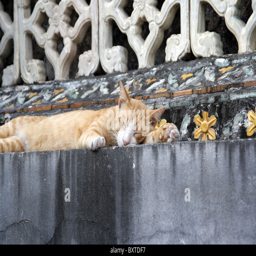
a cat sleeping in the temple